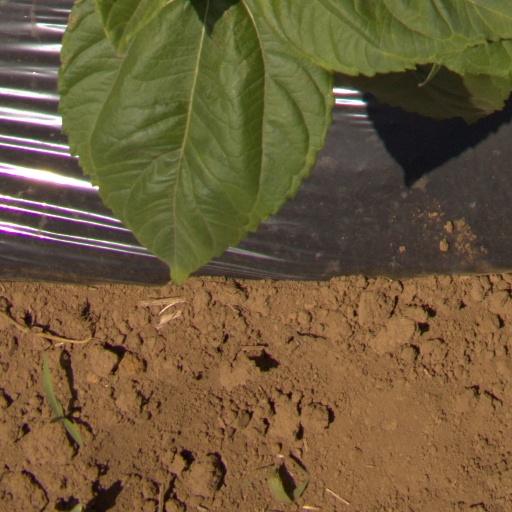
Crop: Jerusalem artichoke